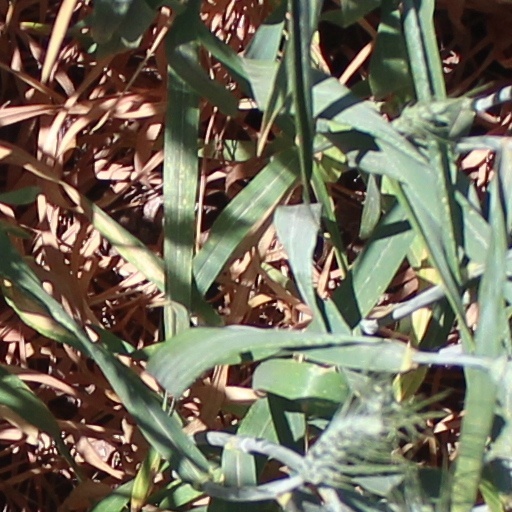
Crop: wheat